7th Marine Regiment

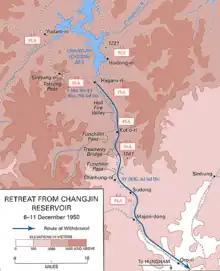
Map of the Retreat from the Changjin (Chosin) Reservoir

On the night of 27 Nov, the PVA's 79th and 89th Divisions surrounded the 5th, 7th and 11th Marine Regiments positions at Yudam-ni. 5th and 7th Marines were able to hold on while inflicting heavy casualties on the Chinese forces. Acting on the orders of the Corps Commander, Major General Edward Almond and 1st Marine Division Command General Oliver P. Smith, the commanders of the 5th and 7th Marines Lieutenant Colonel Raymond L. Murray and Colonel Homer L. Litzenberg, respectively, issued a joint order on 30 Nov to their Marines to break out from Yudam-ni, and to reach Hagaru-ri. 5th & 7th Marines moving south on 1 December and reaching the perimeter at Hagaru-ri on 3 December.